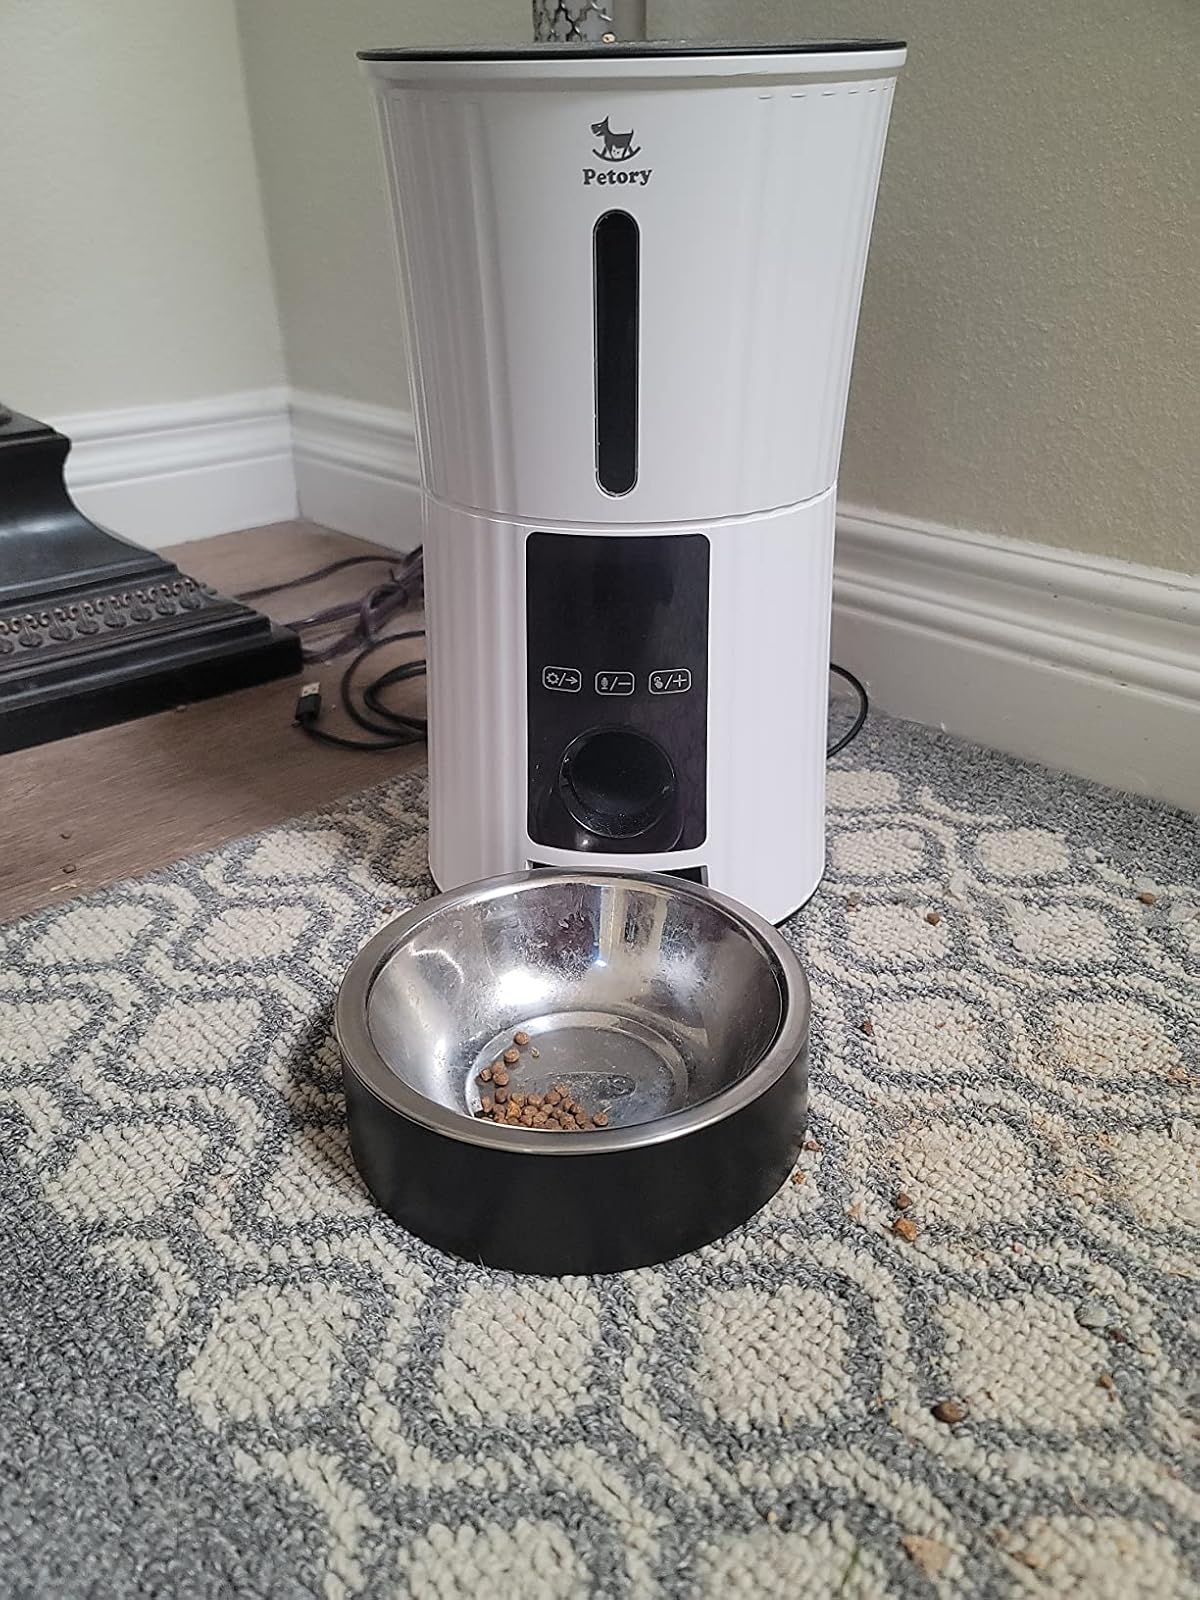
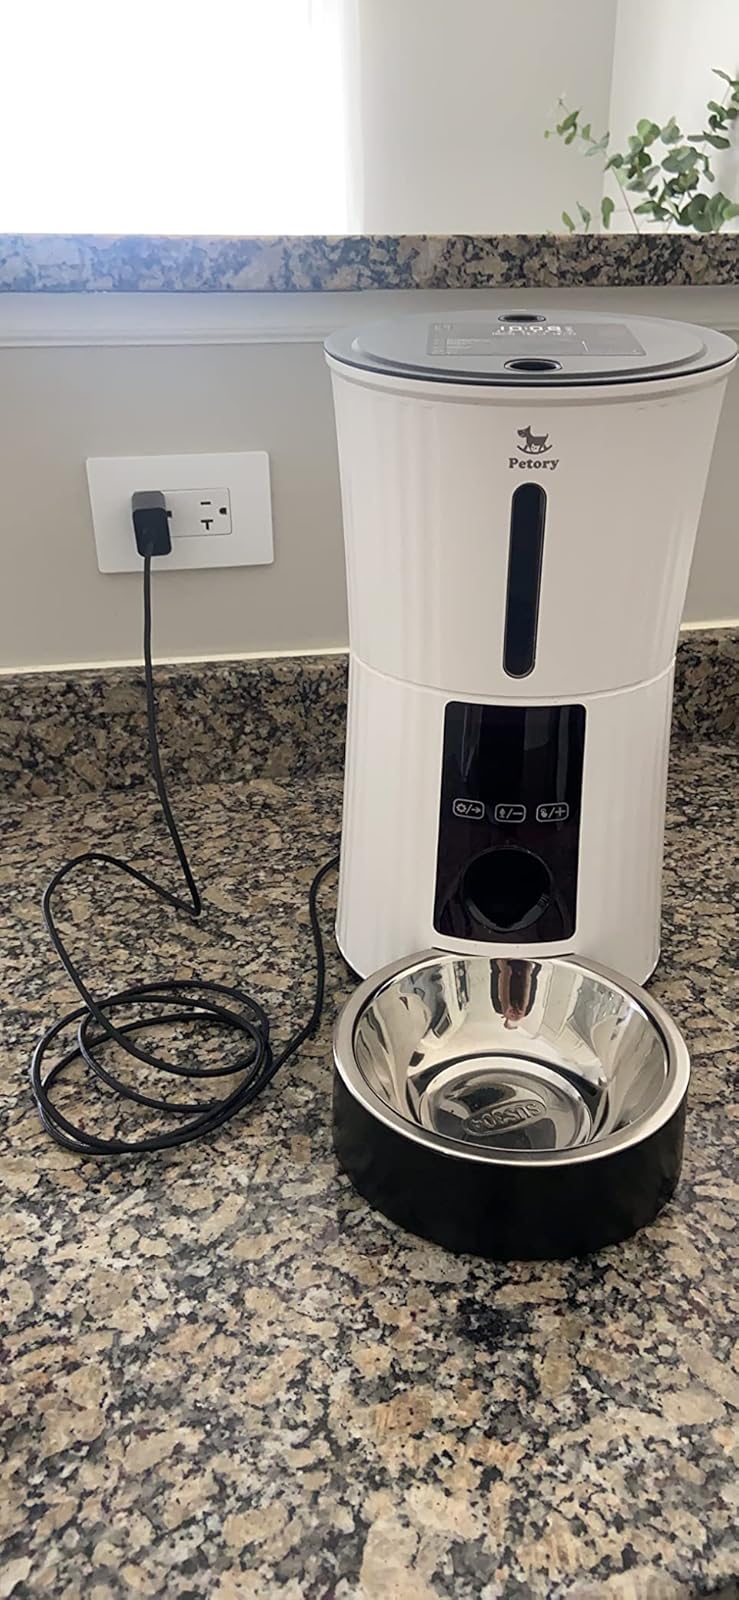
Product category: items_feeder
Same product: yes